C. V. Sridhar

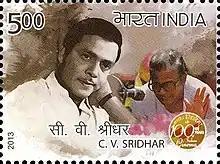
Sridhar on a 2013 stamp of India

Chithamur Vijayaraghavalu Sridhar (22 July 1933 – 20 October 2008) was an Indian screenwriter and film director. He has directed nearly 60 films in Tamil, Hindi and Telugu languages.